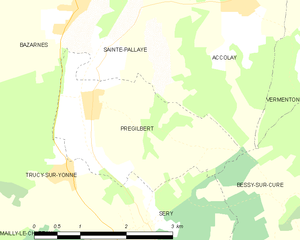
Carte des communes françaises Prégilbert